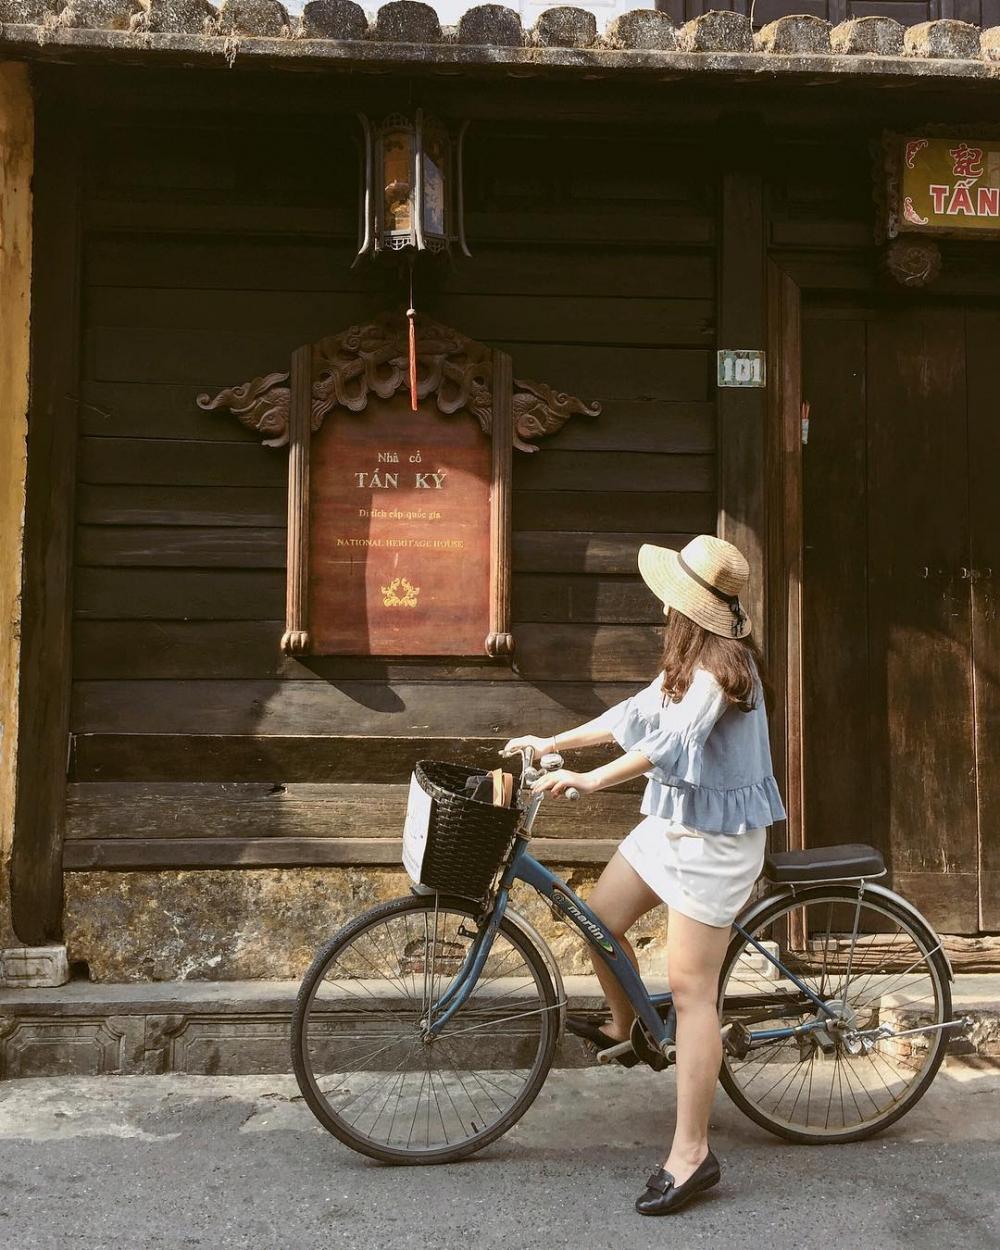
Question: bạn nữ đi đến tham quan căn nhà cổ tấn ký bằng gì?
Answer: bằng xe đạp